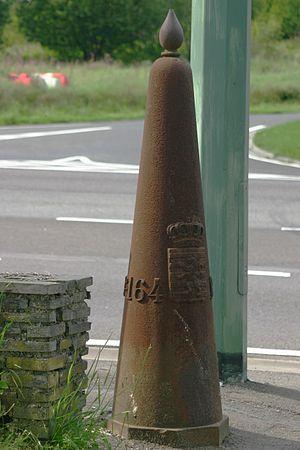
La borne frontière belgo-luxembourgeoise no 164 à Martelange
La frontière entre la Belgique et le Luxembourg est la frontière séparant, sur 148 kilomètres, la Belgique et le Luxembourg.